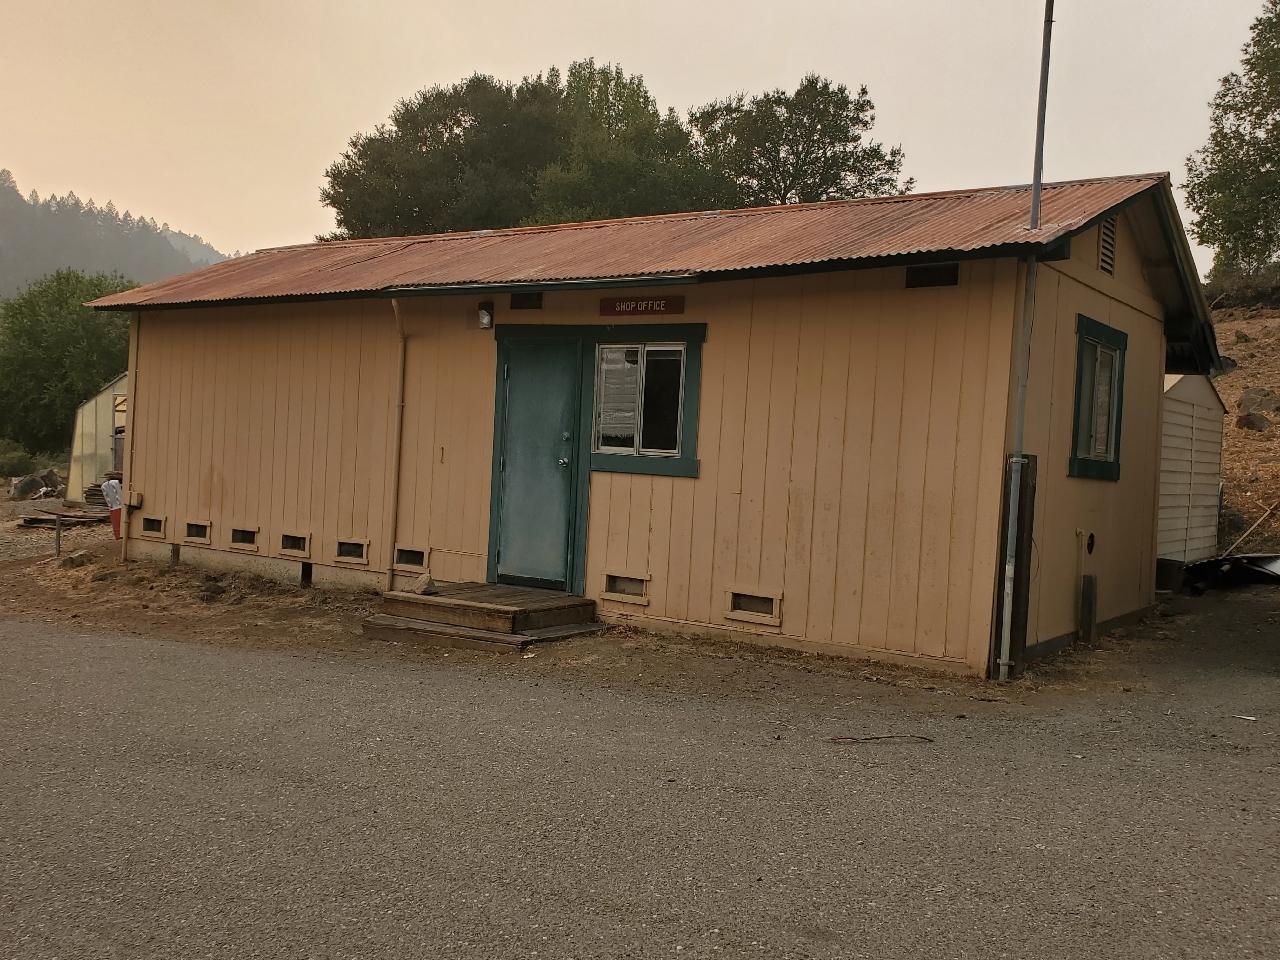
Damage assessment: no_damage